Kika (1993 film)

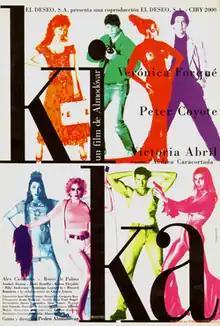
Theatrical release poster

Kika is a 1993 black comedy film written and directed by Pedro Almodóvar and starring Verónica Forqué as the title character. Forqué won the Goya Award for Best Actress, the second female lead on an Almodóvar film to do so.